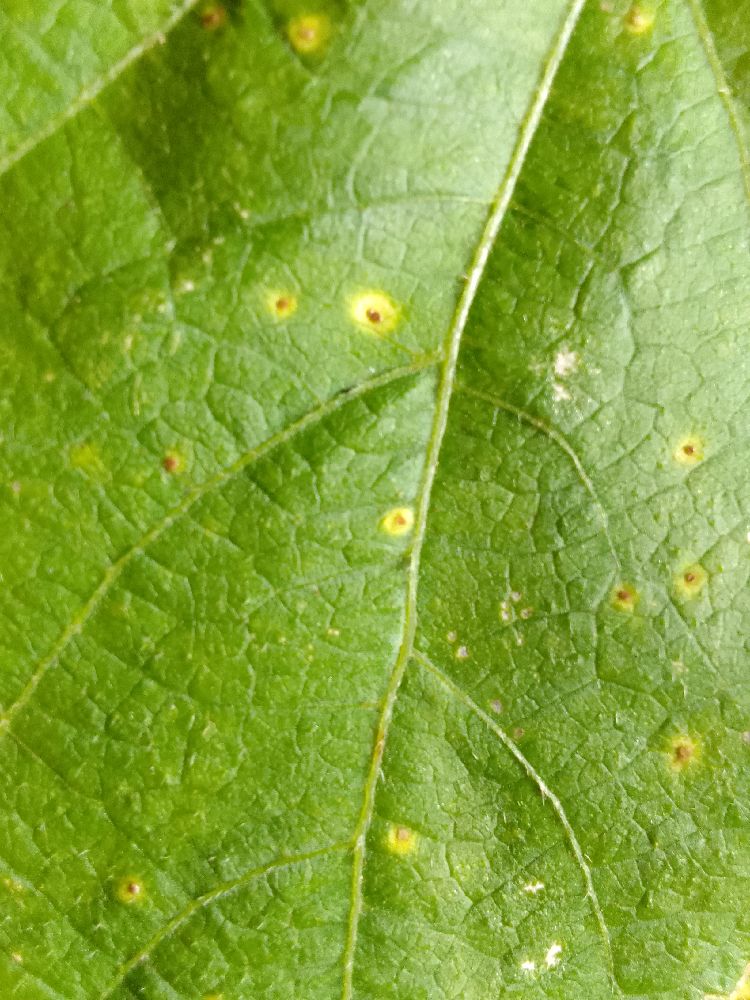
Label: rust